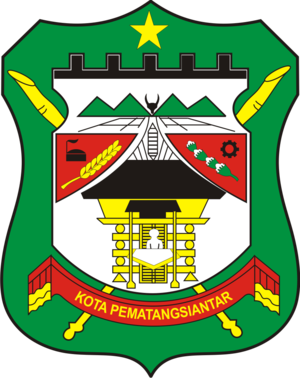
Pematang Siantar est une ville d'Indonésie située sur l'île de Sumatra, au nord du lac Toba, dans la région peuplée par l'ethnie Batak.